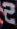
Number: 2